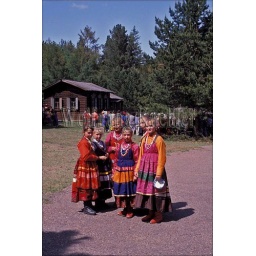
Russia, siberia, near ulan ude, girls in traditional old believer dress